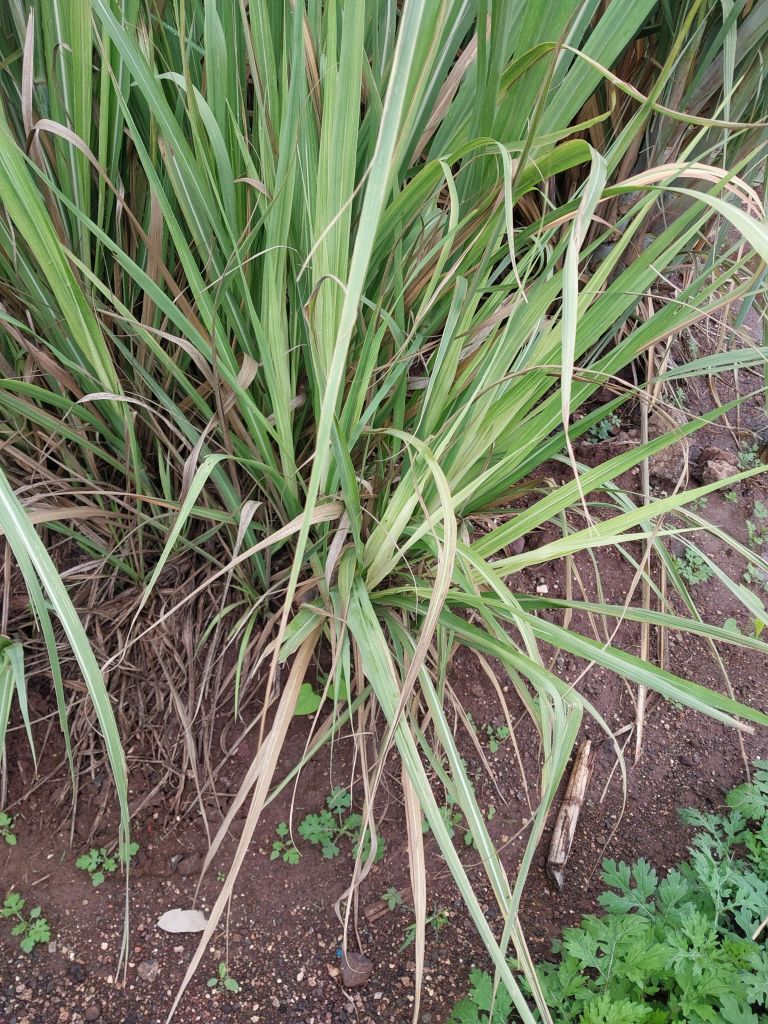
Label: Grassy shoot